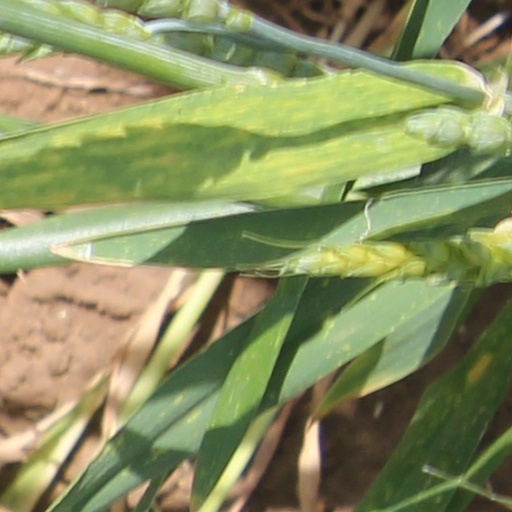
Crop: wheat